Daniel W. Mills

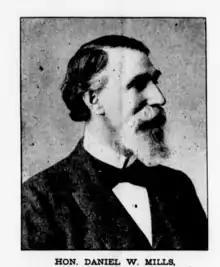

Daniel Webster Mills (February 25, 1838 – December 16, 1904) was a U.S. Representative from Illinois.